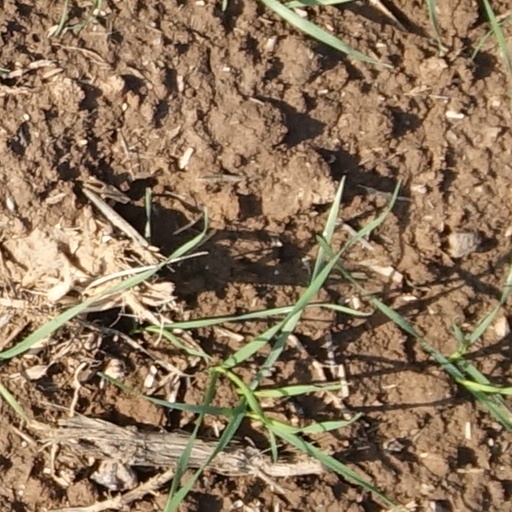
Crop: wheat